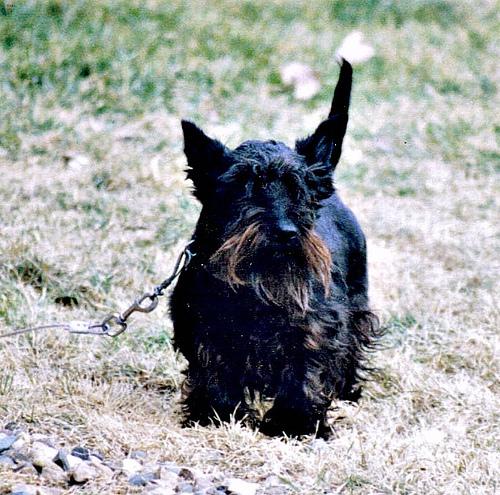
Breed: scottish terrier